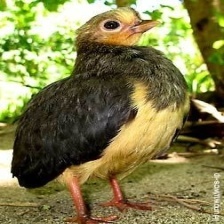
Species: MALEO
Scientific name: MACROCEPHALON MALEO